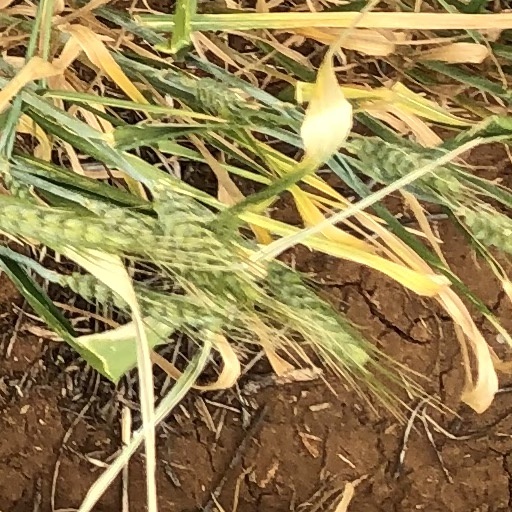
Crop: wheat